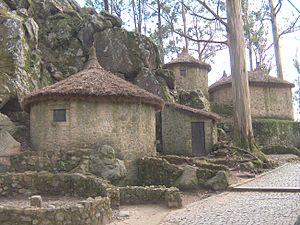
La culture des castros est une expression utilisée en archéologie pour désigner la culture du nord-ouest de la péninsule Ibérique pour une période qui va de la fin de l’âge du bronze jusqu’au Iᵉʳ siècle. La caractéristique la plus notable de cette culture sont les villages fortifiés et les hill forts, connus sous le nom de castros. La zone géographique de ces villages s’étend du Douro au sud à la rivière Cares à l’est.